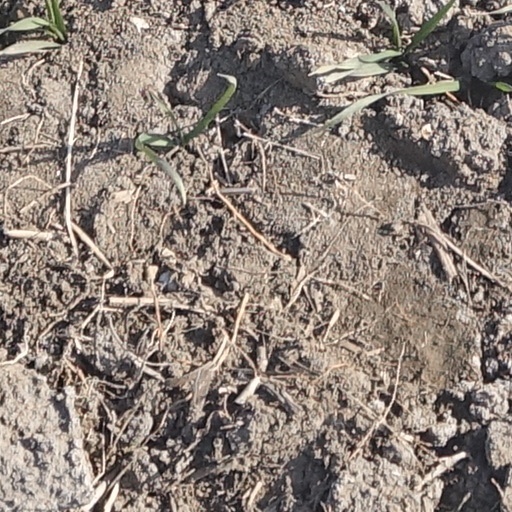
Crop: wheat